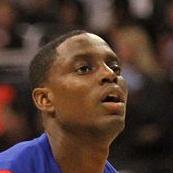
Age: 25